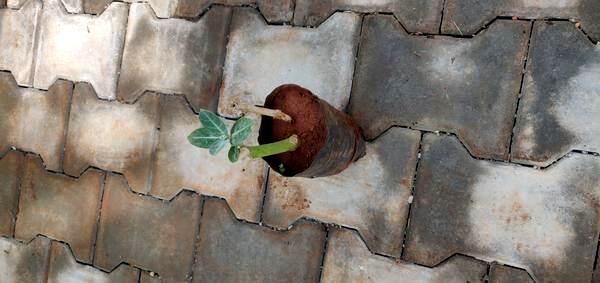
Plant: Ekka